Juan de Carvajal

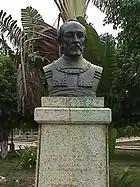
statue of Juan de Carvajal in El Tocuyo

Juan de Carvajal ( – 16 September 1546) was a Spanish conquistador and one of the first governors of Venezuela Province. Carvajal was born in Villafranca de los Barros, Extremadura, in the Kingdom of Spain.